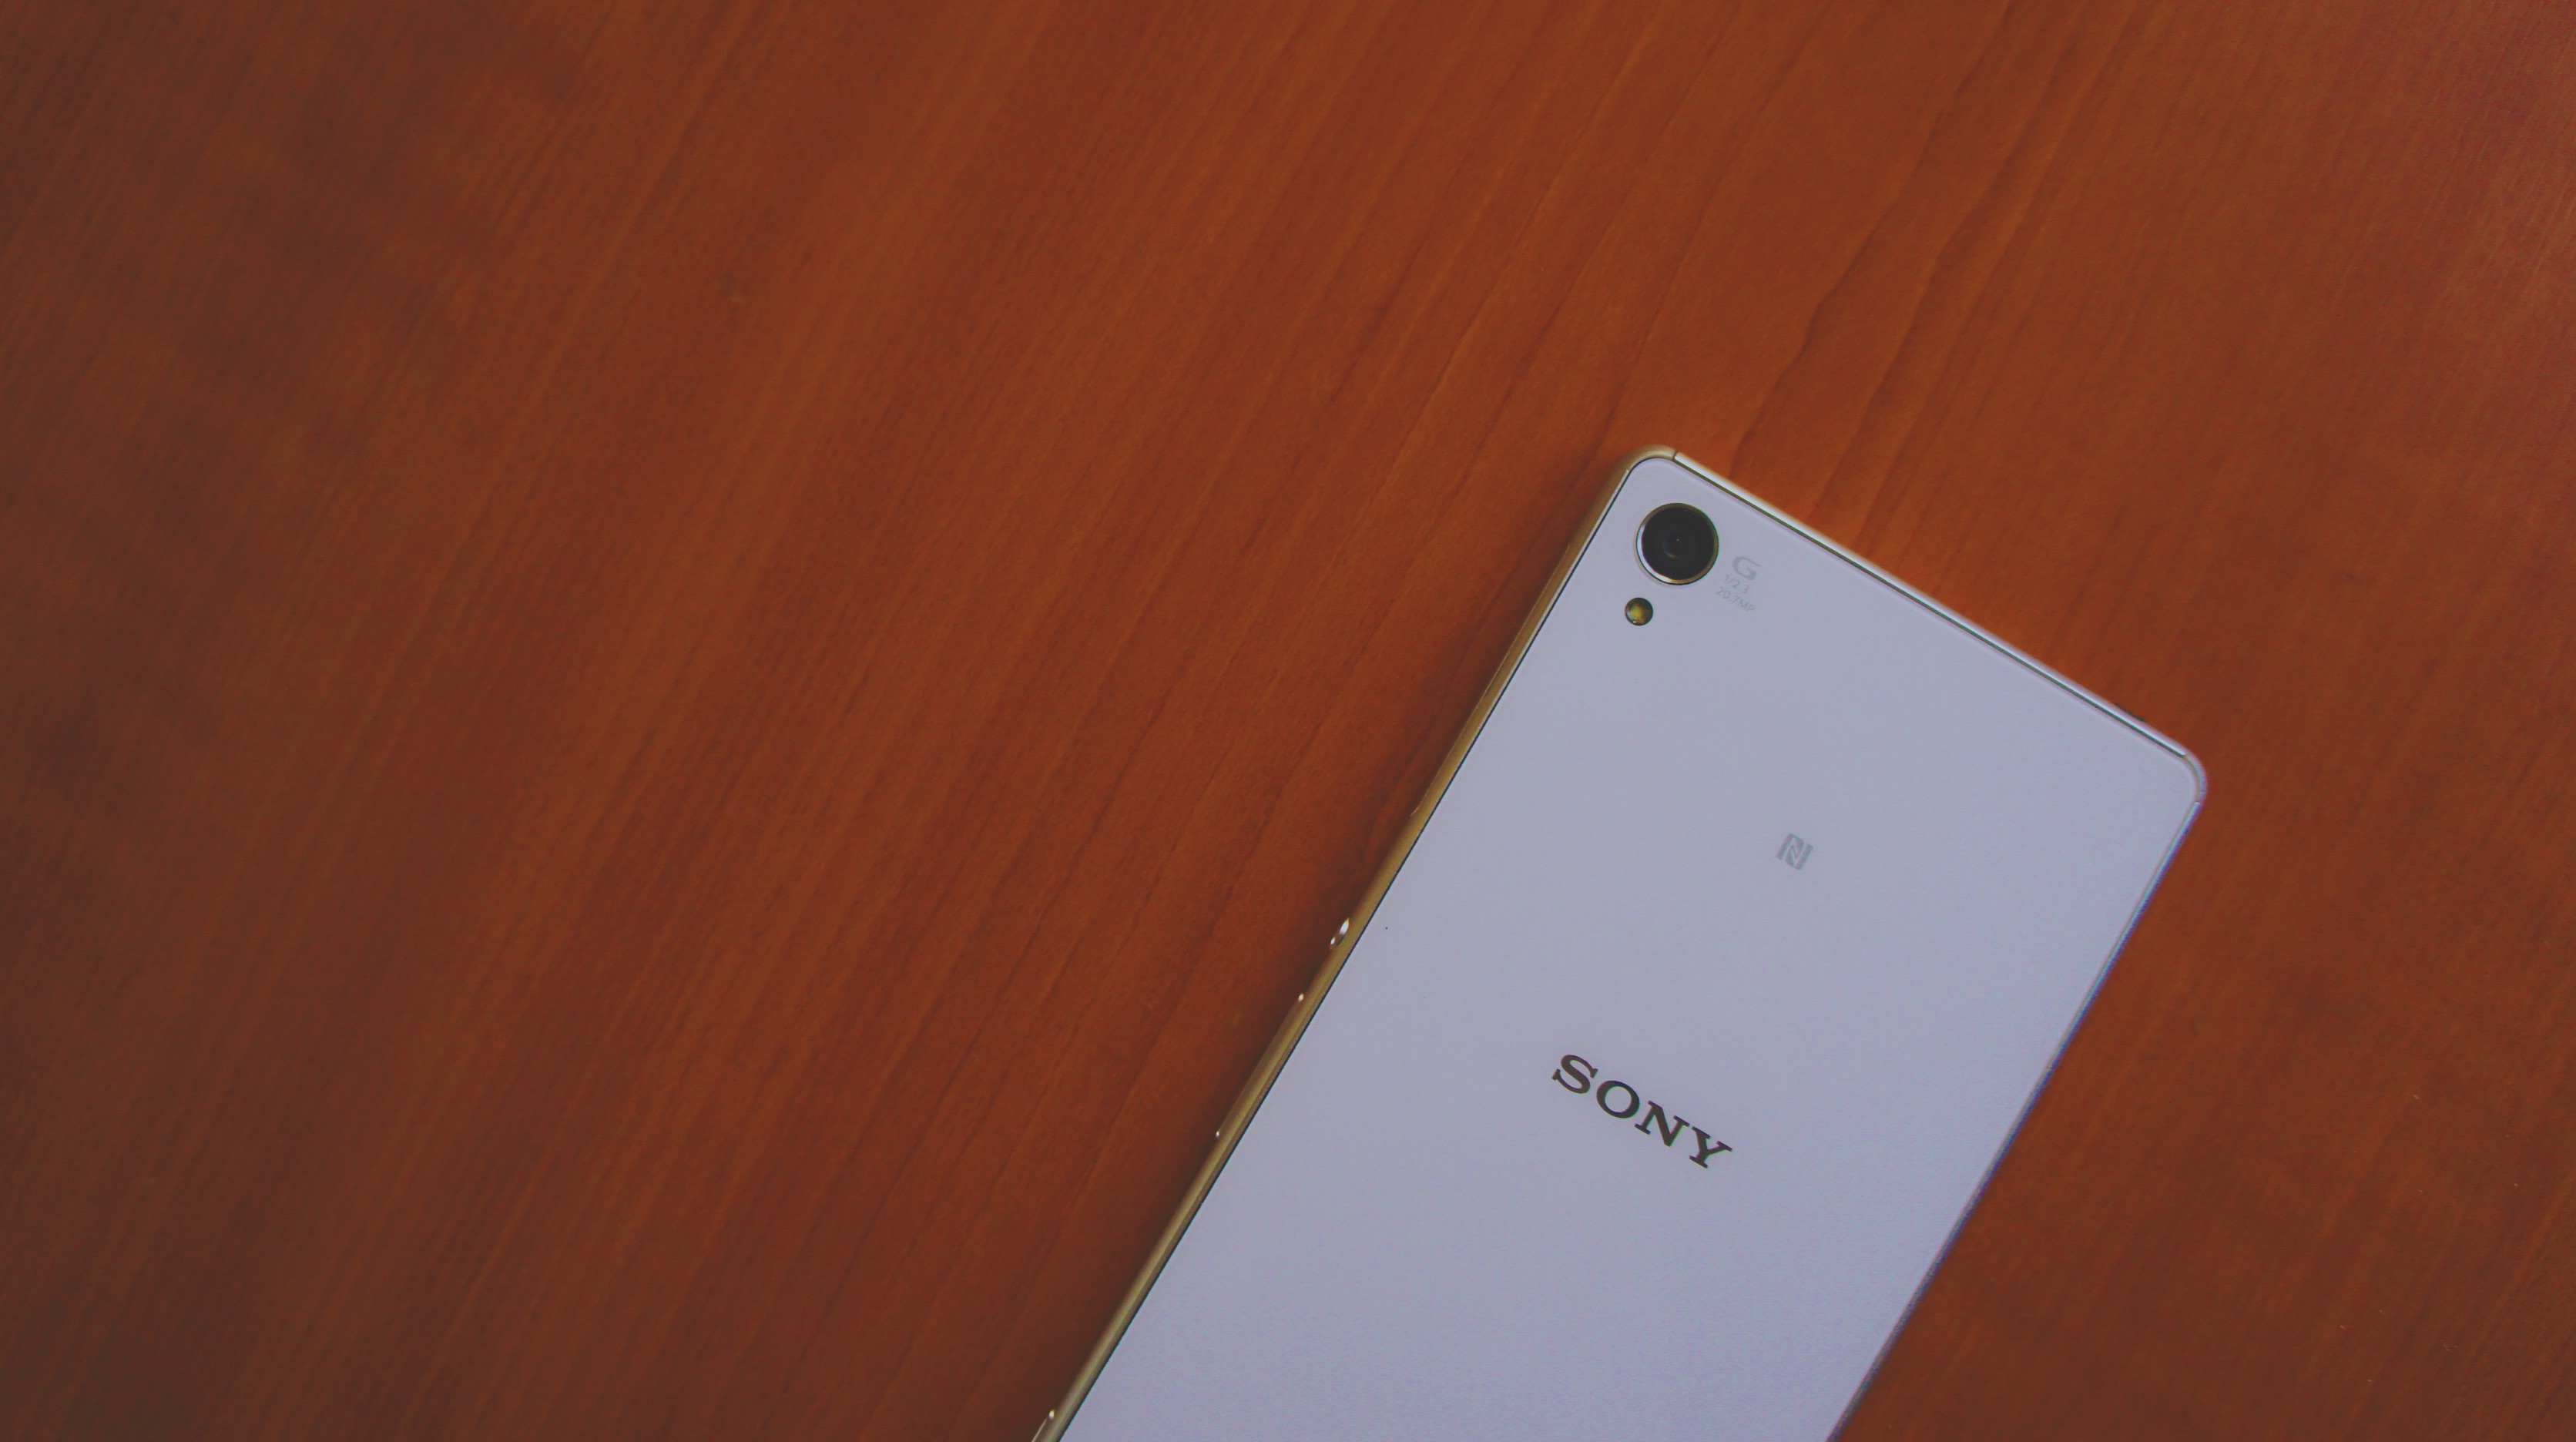
smartphone, wood, white, floor, red, color, brown, gadget, mobile phone, material, design, shape, screenshot, portable communications device